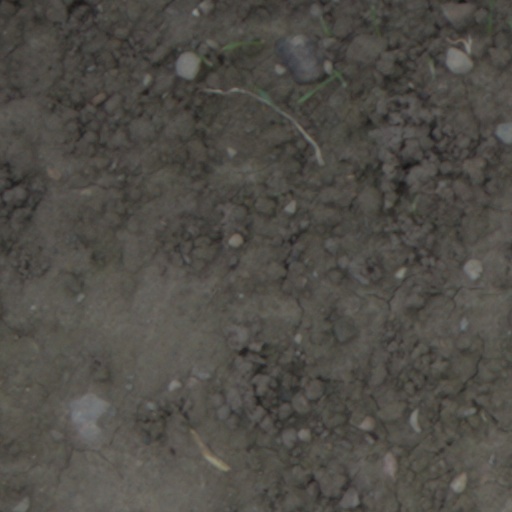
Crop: wheat